Navi Pillay

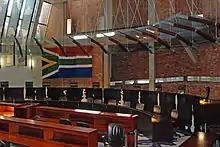
Interior of the High Court of South Africa

During her 28 years as a lawyer in South Africa, she defended anti-Apartheid activists of the African National Congress, the Unity Movement, the Black Consciousness Movement, and Azapo. She also helped expose the use of torture and poor conditions of political detainees. When her husband was detained in 1971 under the Terrorism Act, she successfully sued to prevent the police from using unlawful methods of interrogation against him. In 1973, she won the right for political prisoners on Robben Island, including Nelson Mandela, to have access to lawyers in "State v Kader Hassim and 9 others" and "State v Harry Gwala and 9 others". While providing legal counsel, her clients recommended she consult judges with expertise in international law and humanitarian law on their cases. Pillay then applied to and attended Harvard University in 1981 under the foreign exchange Harvard-South Africa Scholarship Program and earned her Master of Law. The Harvard-South Africa Scholarship Program was a foreign exchange program created by anti-apartheid activists on Harvard's campus. They demanded that if the university were to continue to invest in companies that did business with South Africa under apartheid that they offer opportunities for South African students to study at Harvard. After completing her thesis, she graduated from Harvard Law School with a Doctorate of Jurisprudence in 1988. She co-founded the Advice Desk for the Abused and ran a shelter for victims of domestic violence. As a member of the Women's National Coalition, she contributed to the inclusion in South Africa's Constitution of an equality clause prohibiting discrimination on the grounds of race, religion and sexual orientation. In 1992, she co-founded the international women's rights group Equality Now.